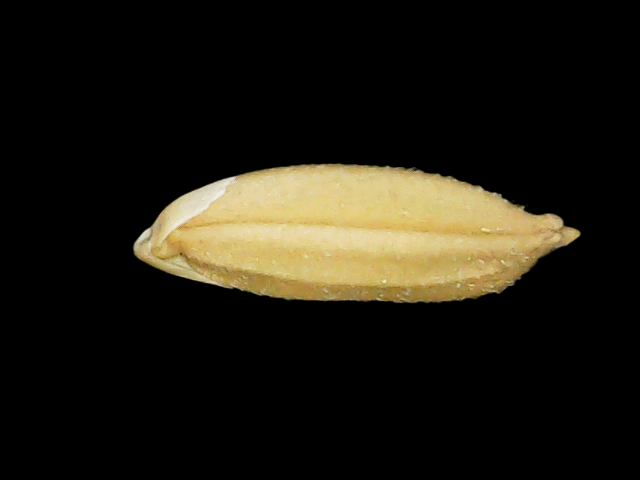
Rice variety: Binadhan10